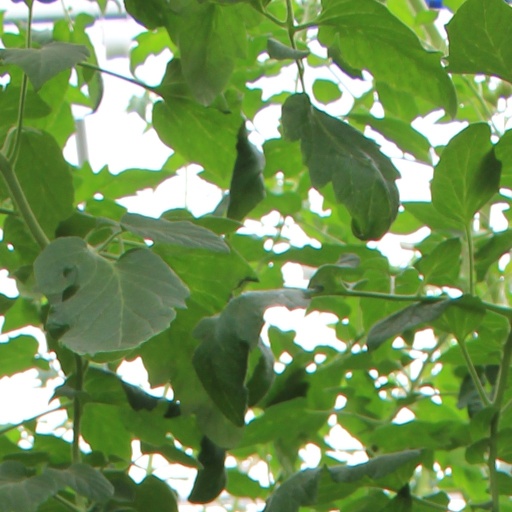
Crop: tomato